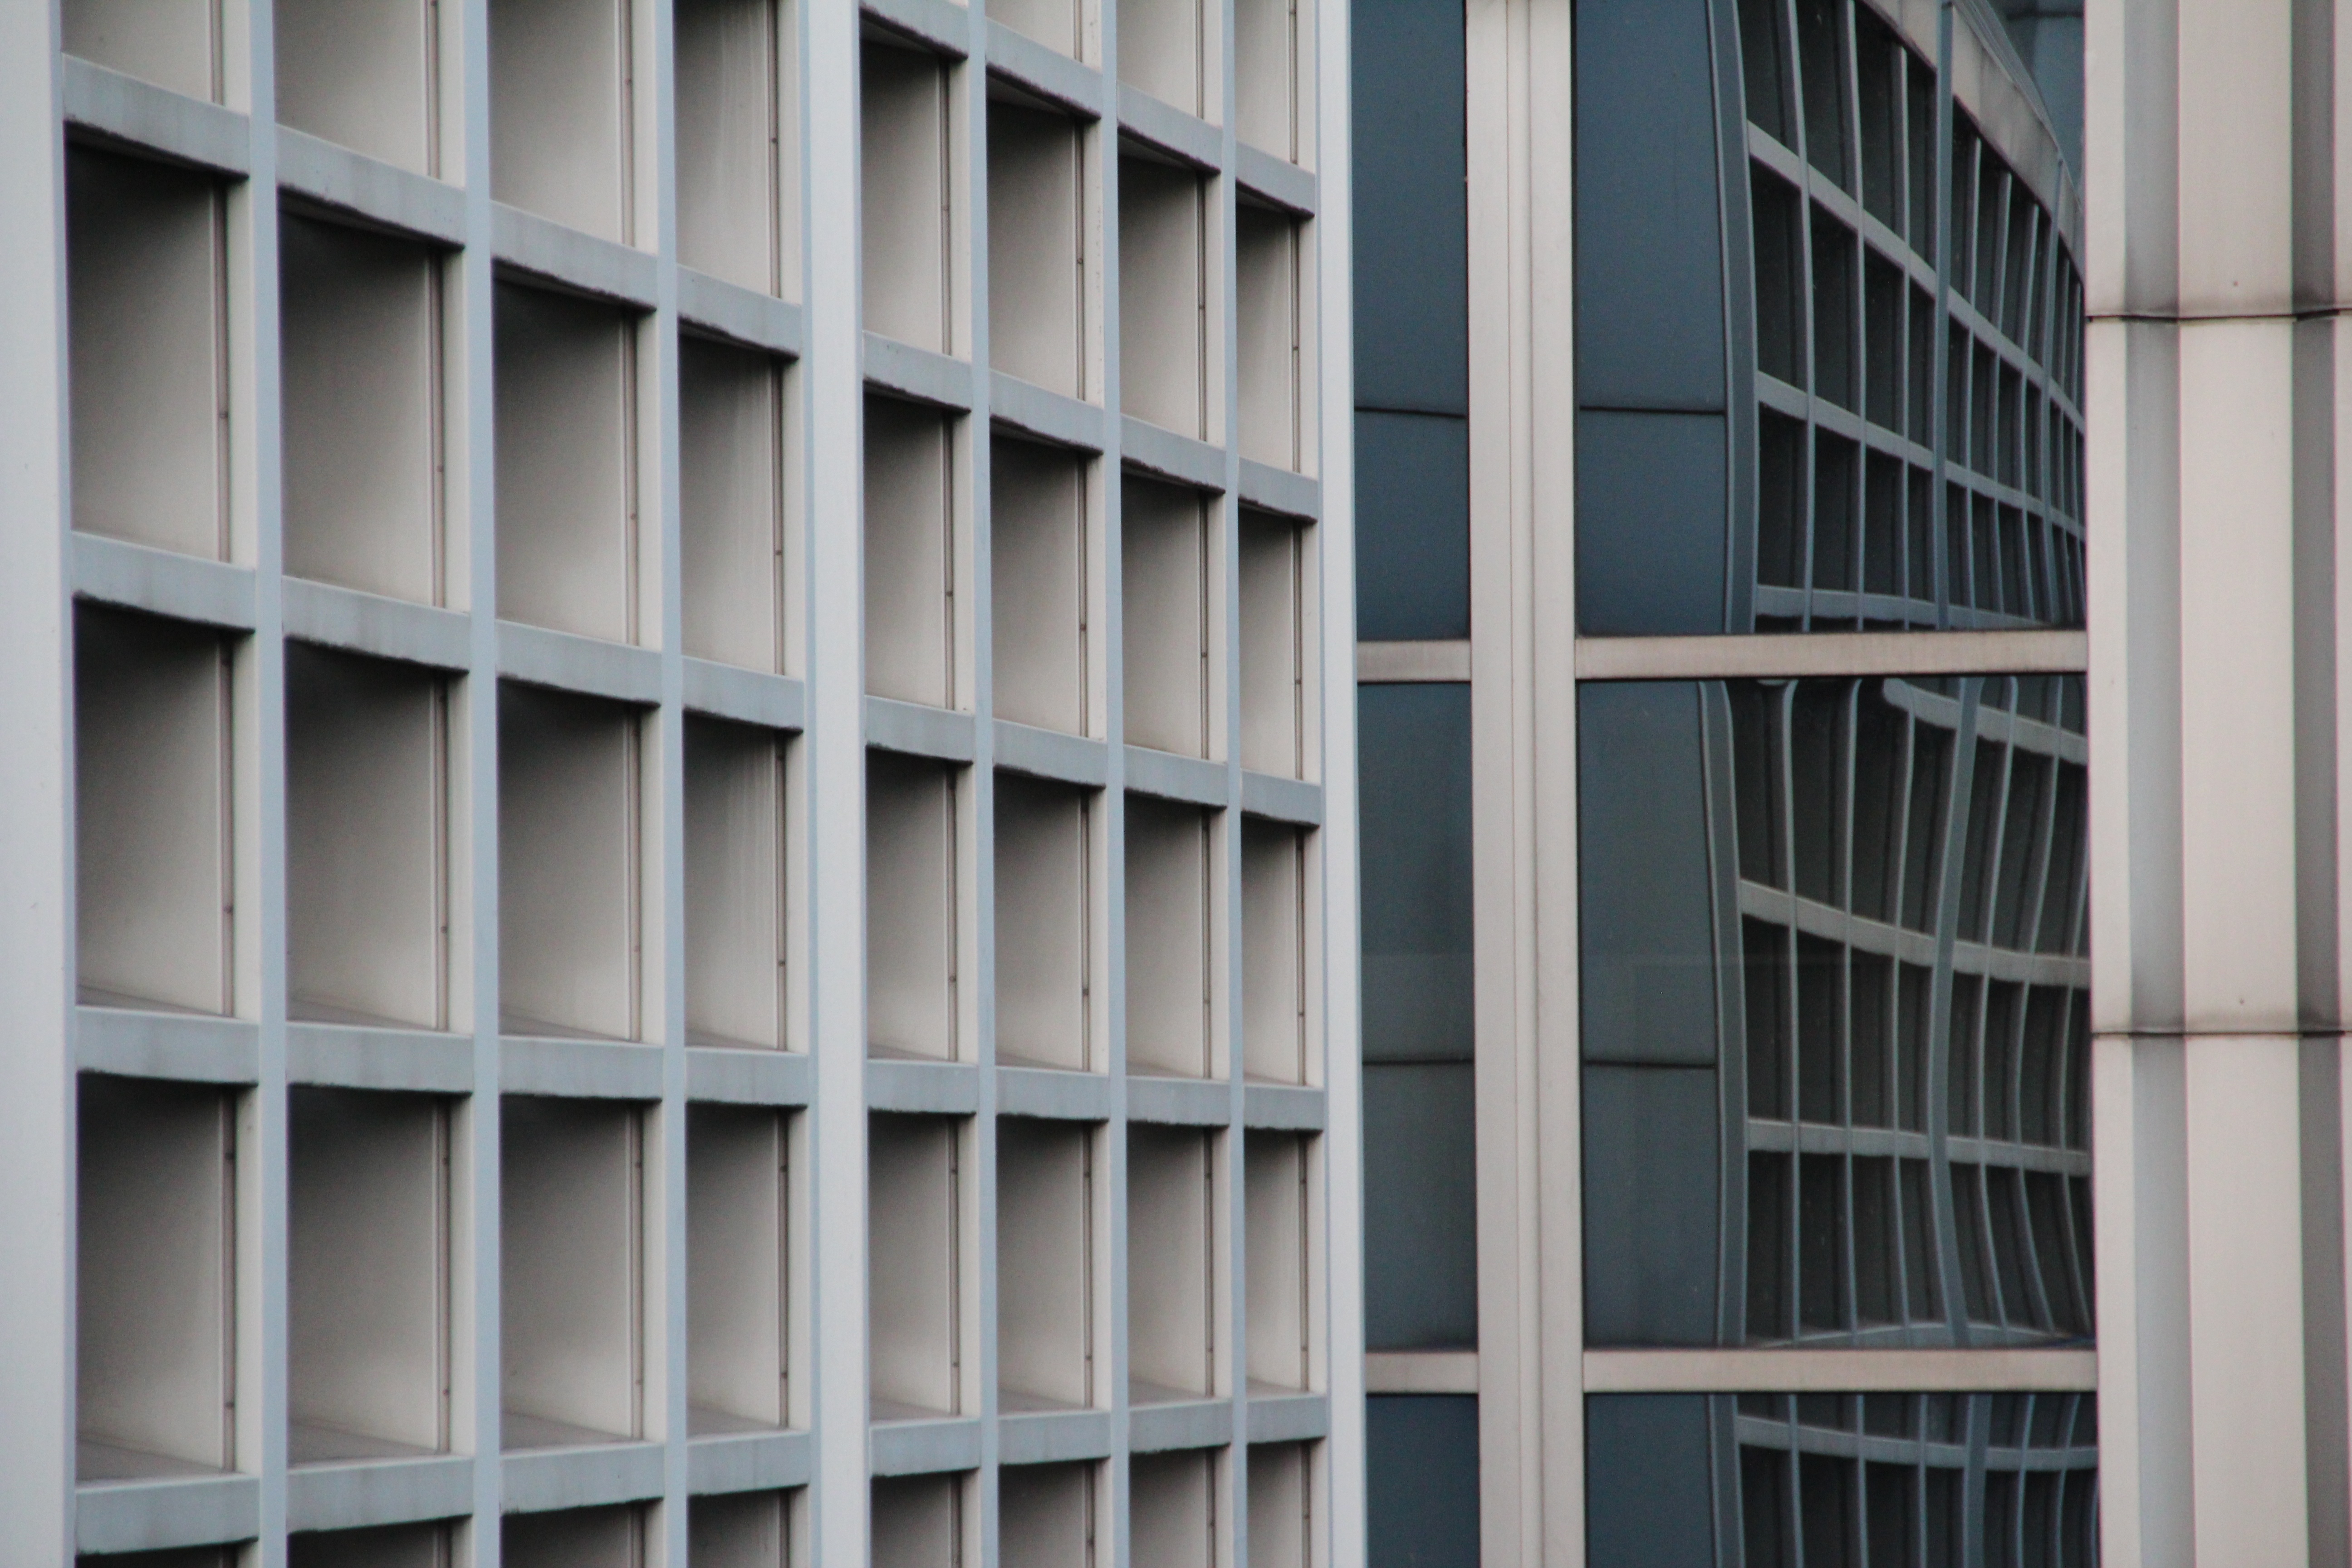
architecture, structure, window, building, wall, facade, modern, interior design, houses facades, window covering